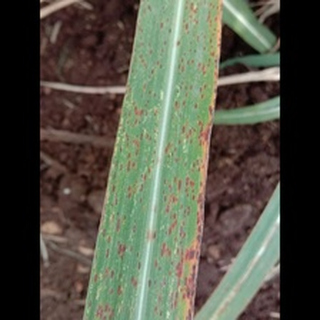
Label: sugarcane_rust